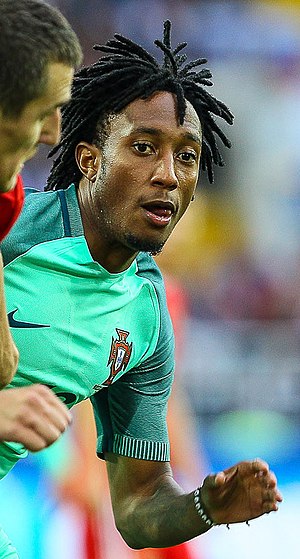
Gelson Martins
Gelson Dany Batalha Martins, er en kapverdisk-født portugisisk fodboldspiller.